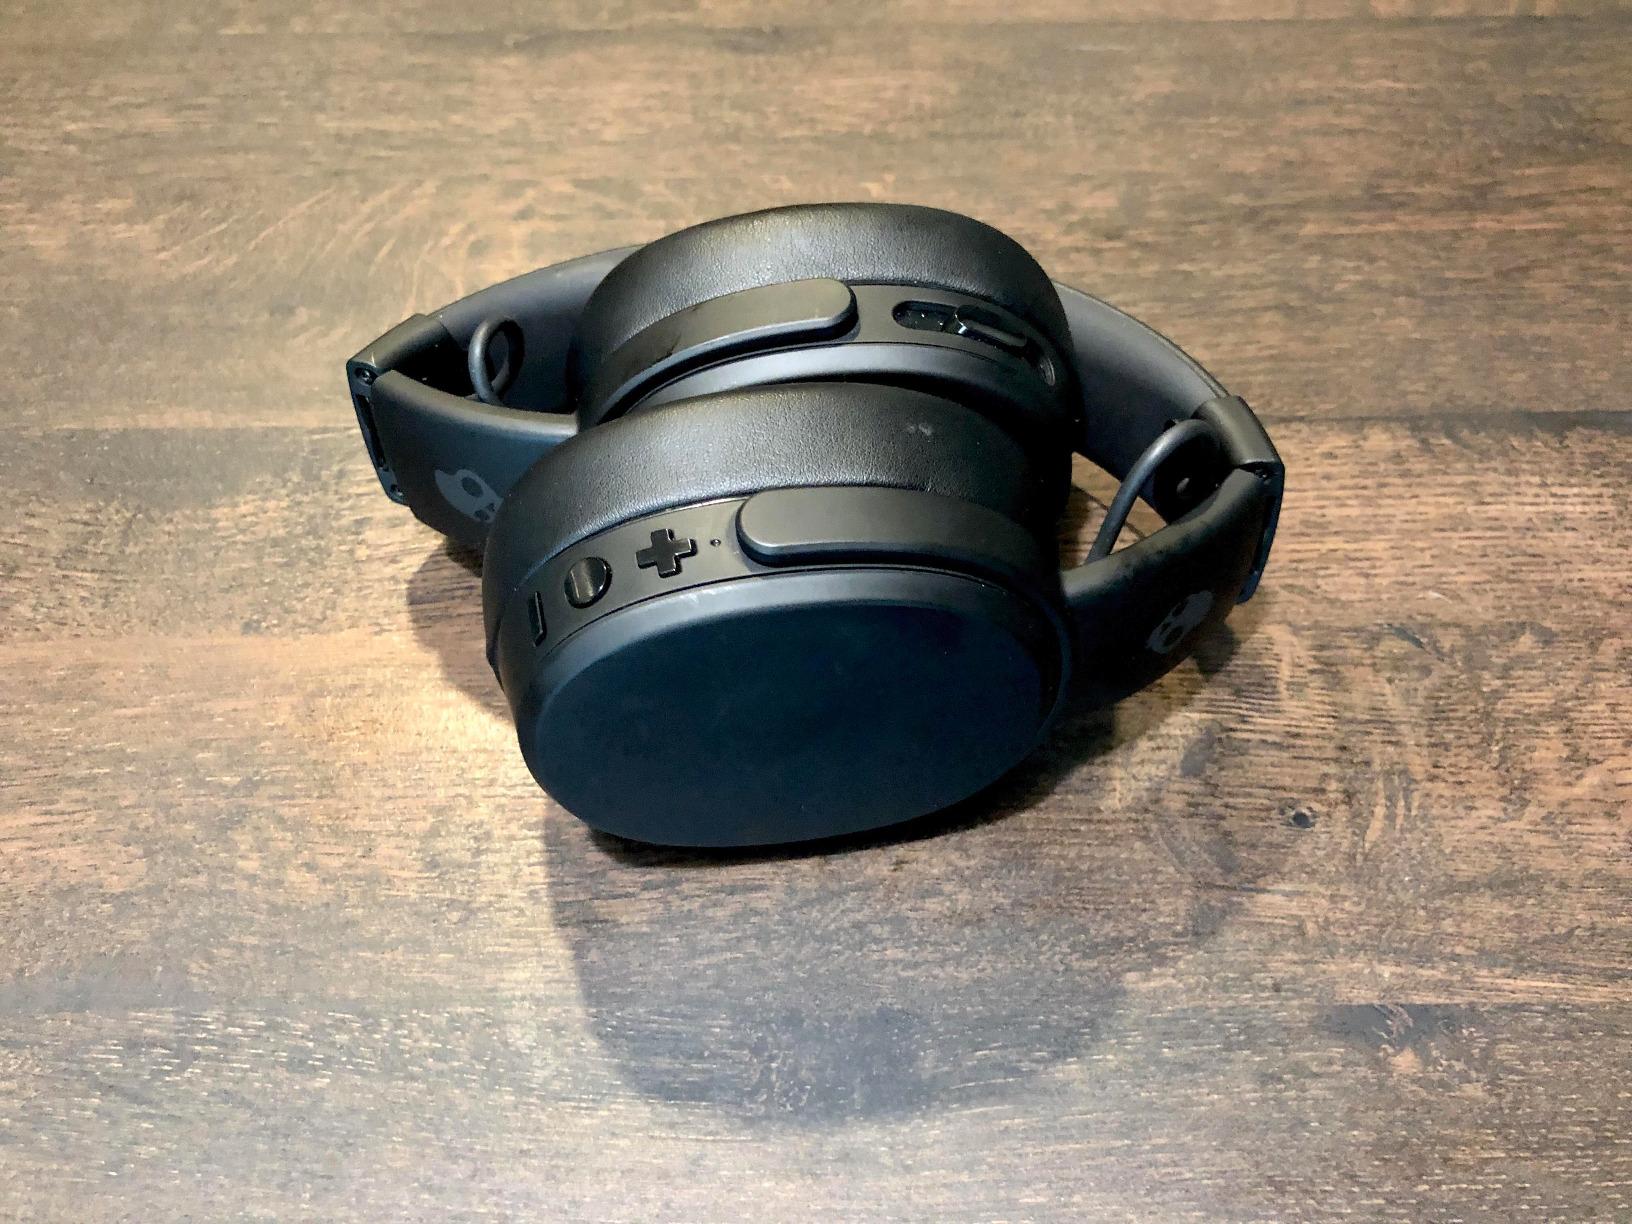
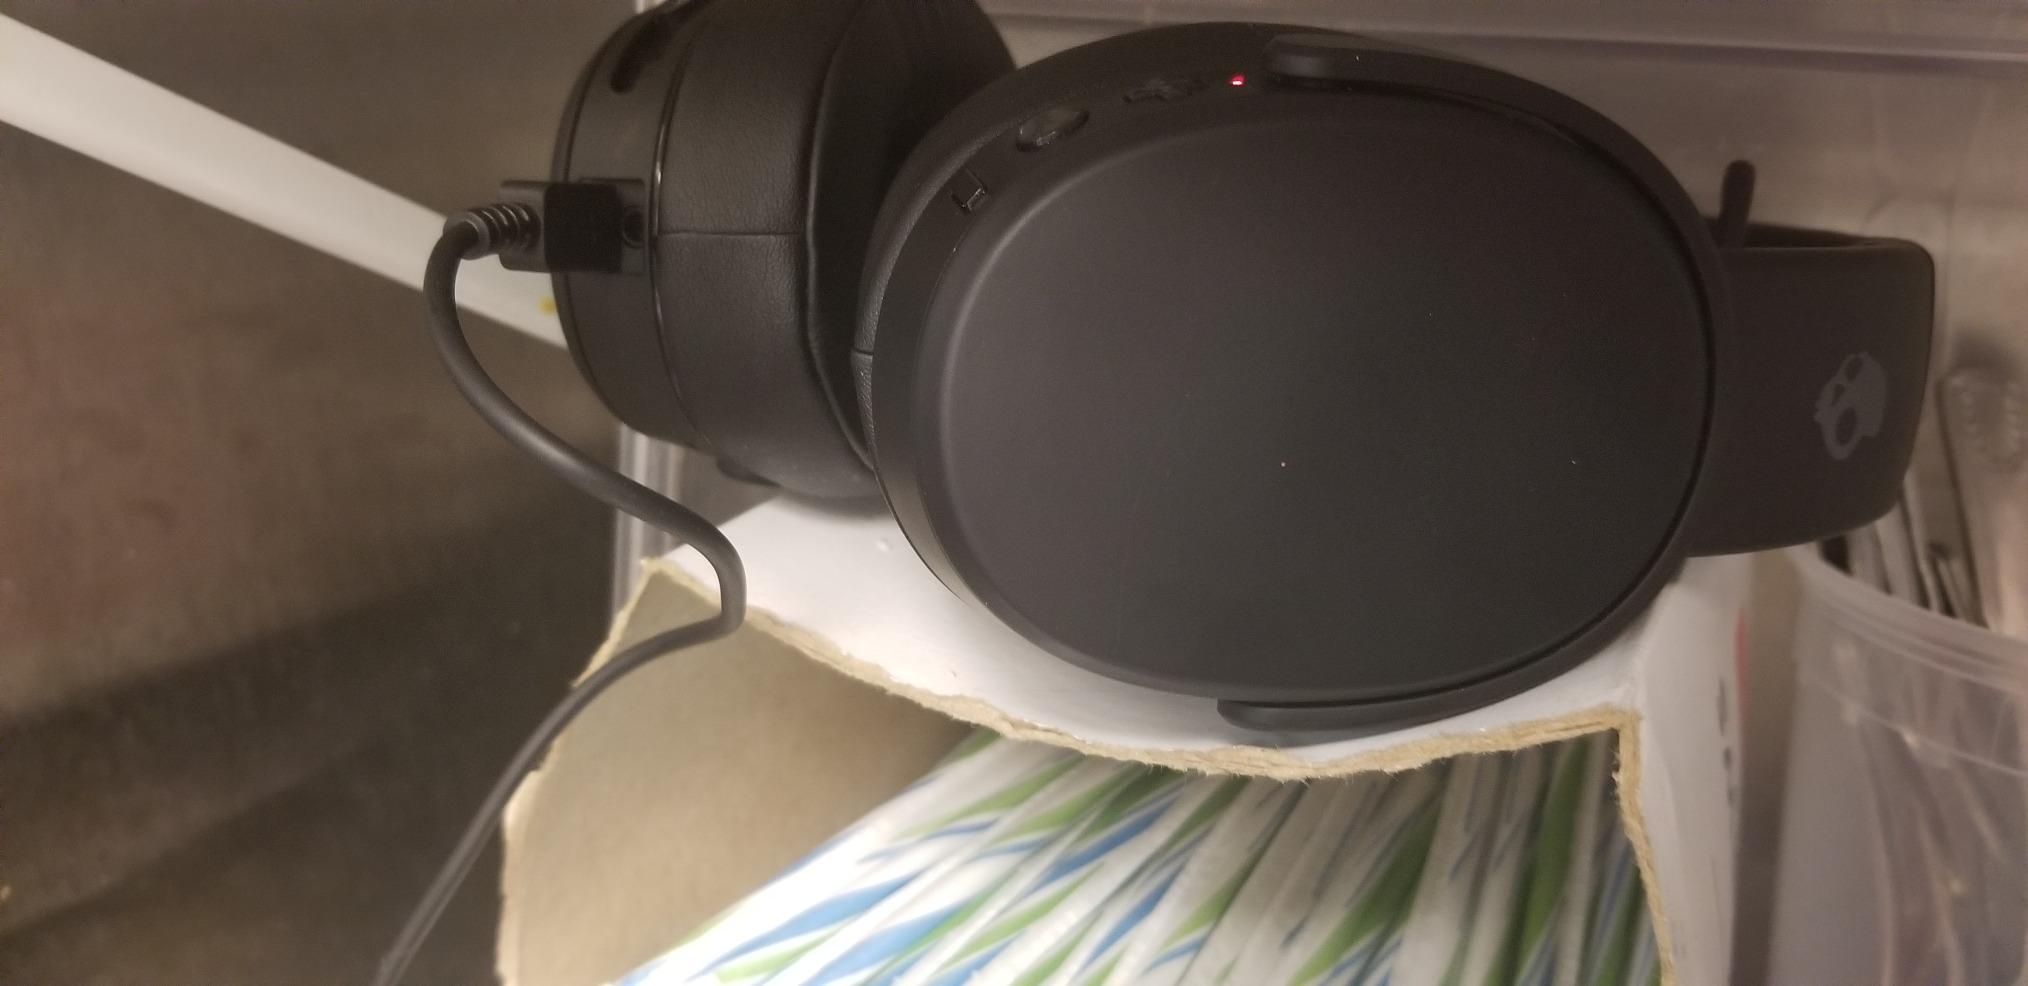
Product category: headphones
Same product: yes